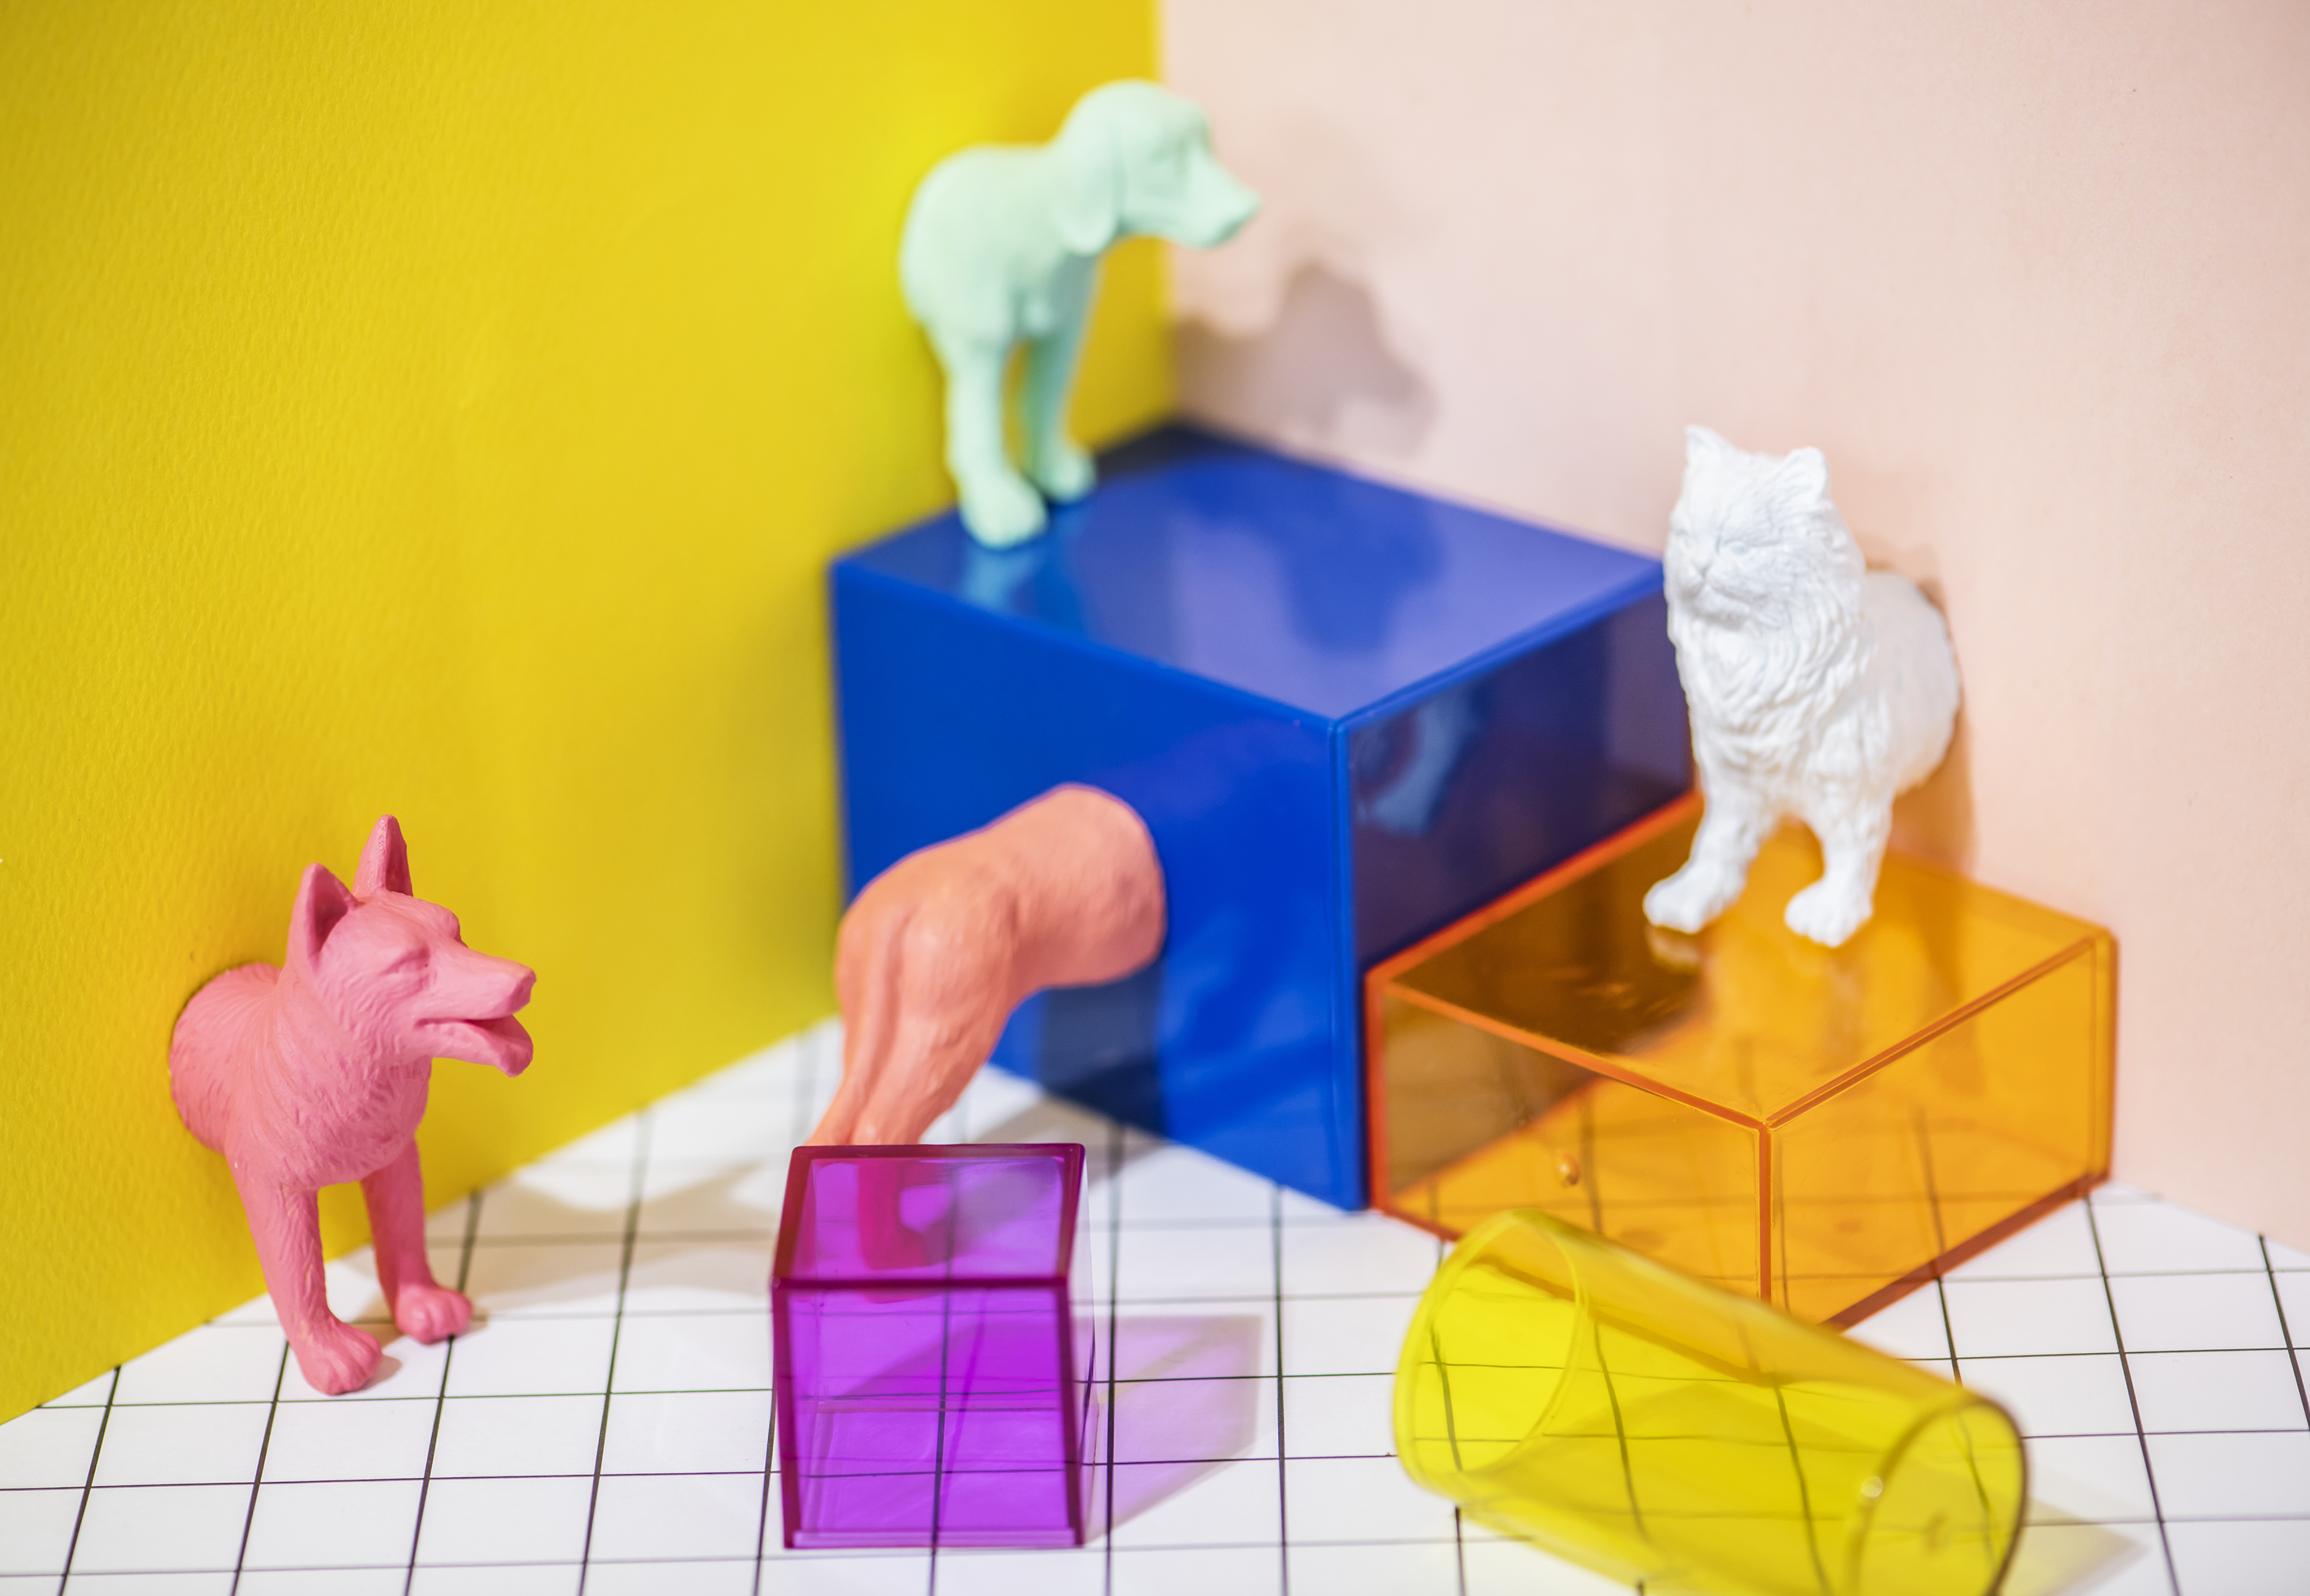
abstract, animal, background, canine, cat, colorful, concept, creative, cube, decoration, dog, feline, figure, fun, joy, little, mini, miniature, model, neon, orange, pattern, pet, pink, plastic, play, pop, shape, small, symbol, textured, tiny, toy, yellow, material, art paper, paper, table